Yōga

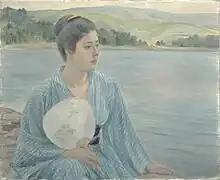
"Lake Shore" (湖畔), by Kuroda Seiki (1897)

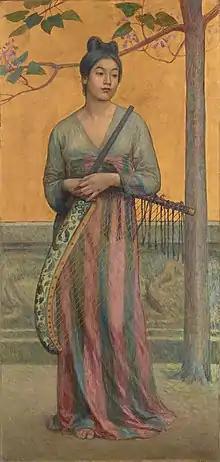
"Reminiscence of the Tempyō Era" (天平の面影), by Fujishima Takeji (1902)

European painting was introduced to Japan during the late Muromachi period along with Christian missionaries from Portugal in 1543. Early religious works by Japanese artists in imitation of works brought by the missionaries can be considered some of the earliest forms of "Yōga". However, the policy of national seclusion introduced by the Tokugawa bakufu in the Edo period effectively ended the influence of western art on Japanese painting, with the exception of the use of perspective, which was discovered by Japanese artists in sketches found in European medical and scientific texts imported from the Dutch via Nagasaki. Some Japanese artists incorporated the technique, such as Utagawa Toyoharu in "Perspective Pictures of Places in Japan" (c. 1772–1781). During the first half of the nineteenth century, some painting works showed influences of Western Art such as prints of Katsushika Hokusai. ("c".1760–1849).